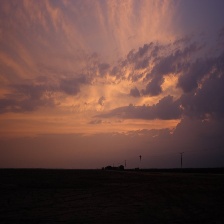
Cloud type: Altostratus